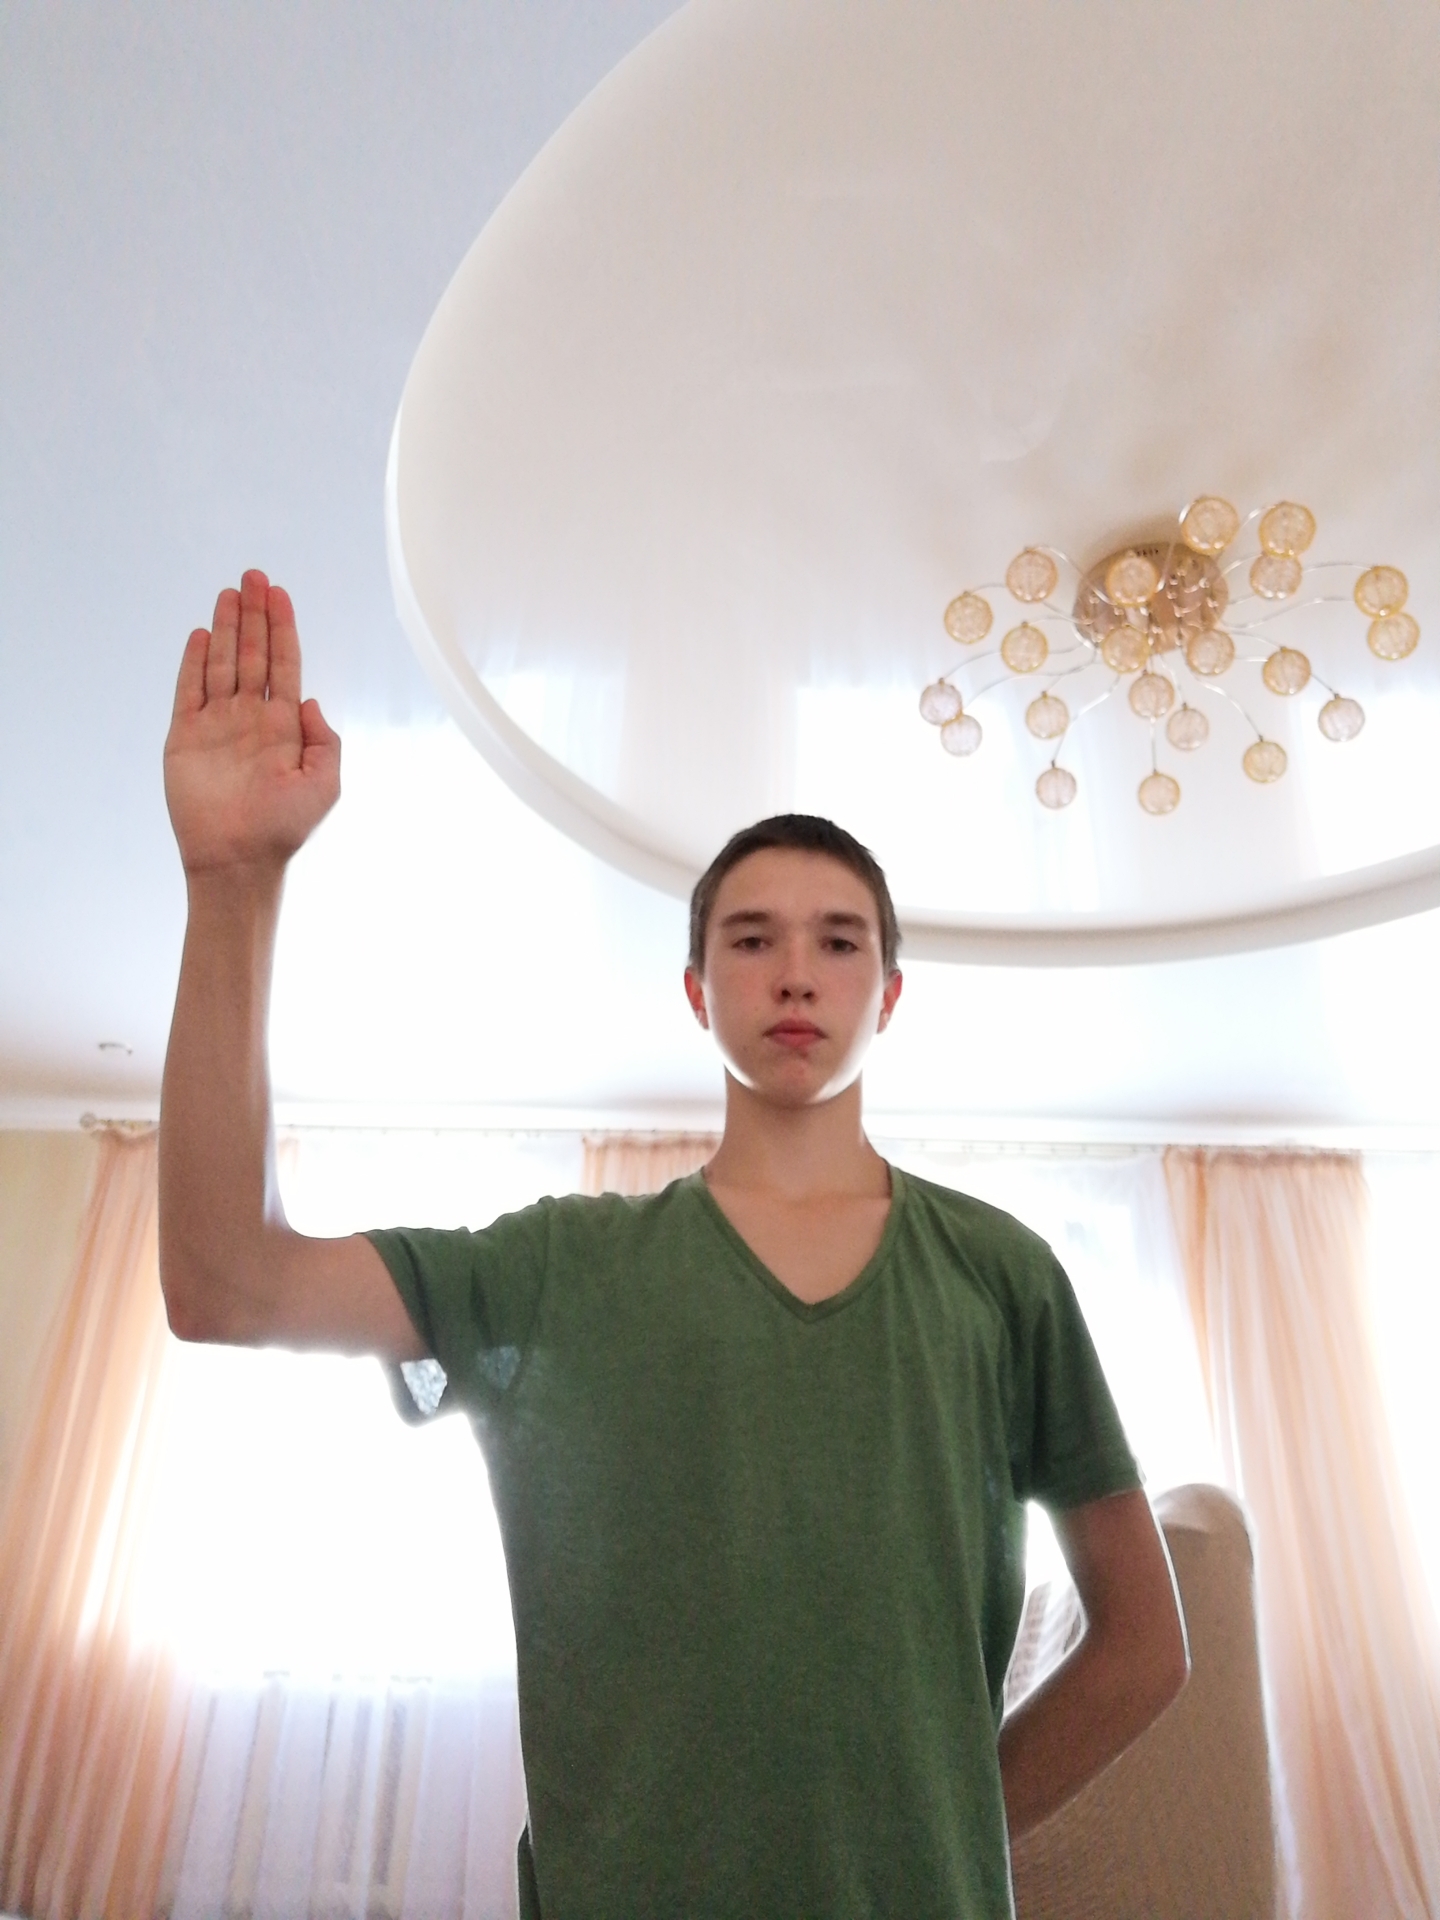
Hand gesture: stop